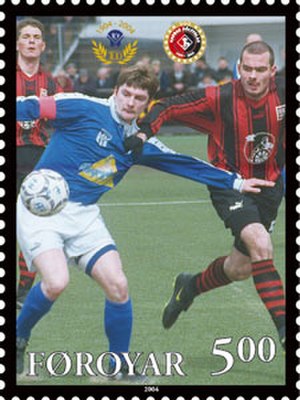
Havnar Bóltfelag / Historie
Arvefjender: HB (rød-sort) og KÍ Klaksvík (blå-hvid).
Havnar Bóltfelag eller HB Tórshavn er med ca. 1000 medlemmer Færøernes største fodboldklub. Den blev grundlagt 1904 og er færøernes mest vindende fodboldklub, med 23 liga titler.